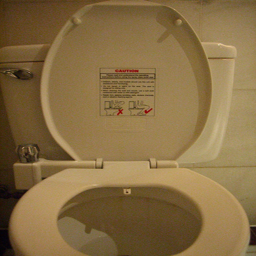
A white toilet with a white toilet seat.
A white toilet bowl with a knob on the seat
A white toilet seat with instructions on how to use it.
A caution sticker on the lid of a toilet seat.
a toilet with an instruction sign on the lid